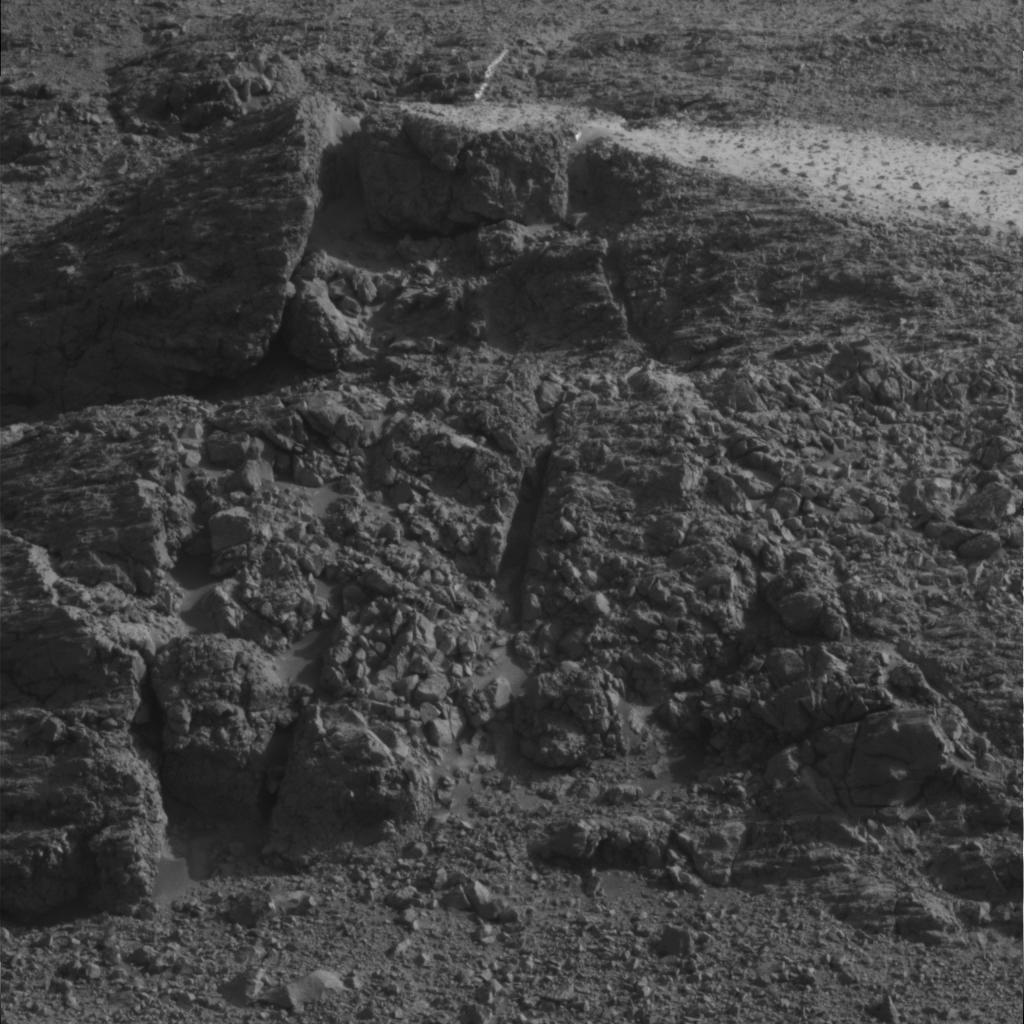
Surface features visible: Rock Outcrops, Clasts, Rock (Linear Features), Rock (Round Features), Soil, Nearby Surface